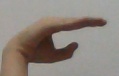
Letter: jeem